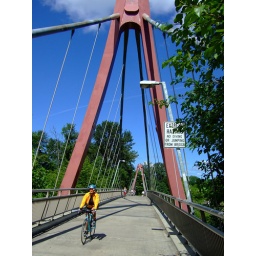
Cool bridge in Eugene, Oregon. They have a wonderful bike path along the river.